Chris Smith (New Jersey politician)

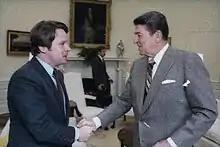
Smith with President Ronald Reagan in 1985

In 1978, while working at his family's sporting goods store, 25-year-old Smith ran for Congress as a Republican. He lost to longtime Democratic incumbent U.S. Congressman Frank Thompson 61%–37%.